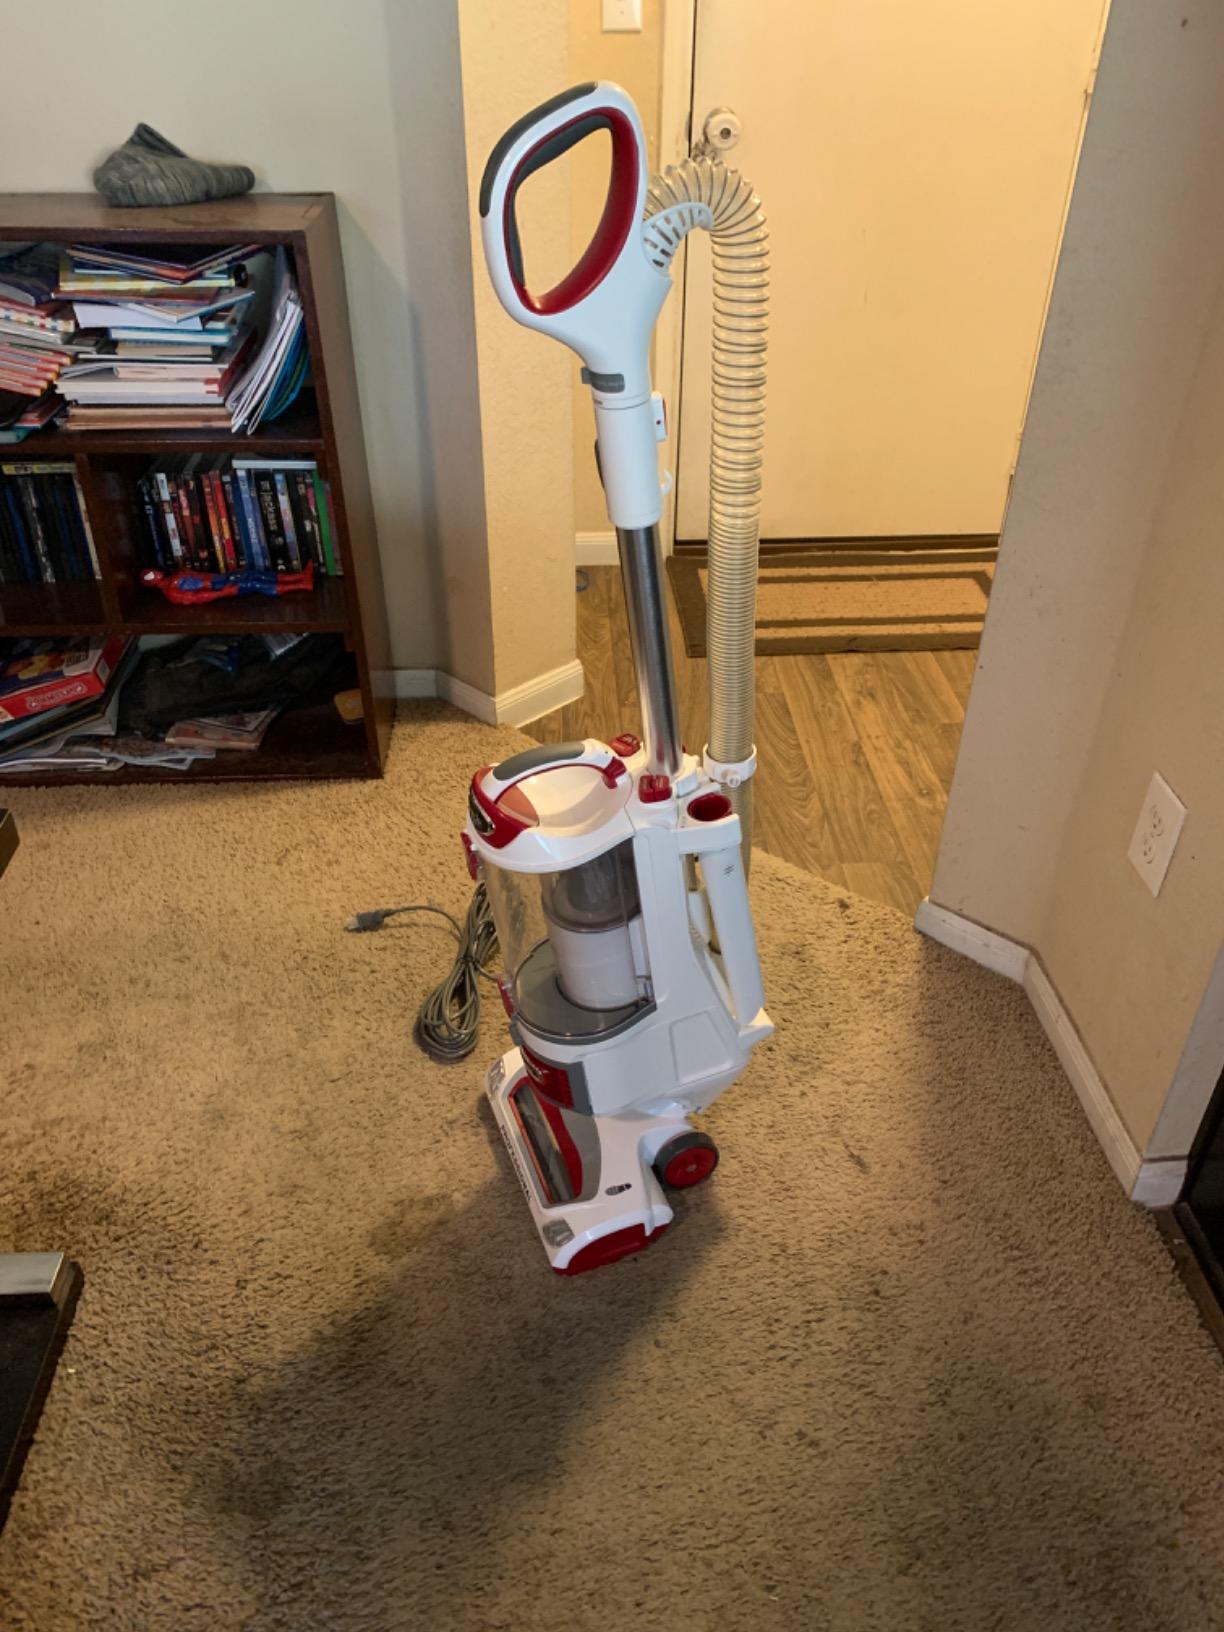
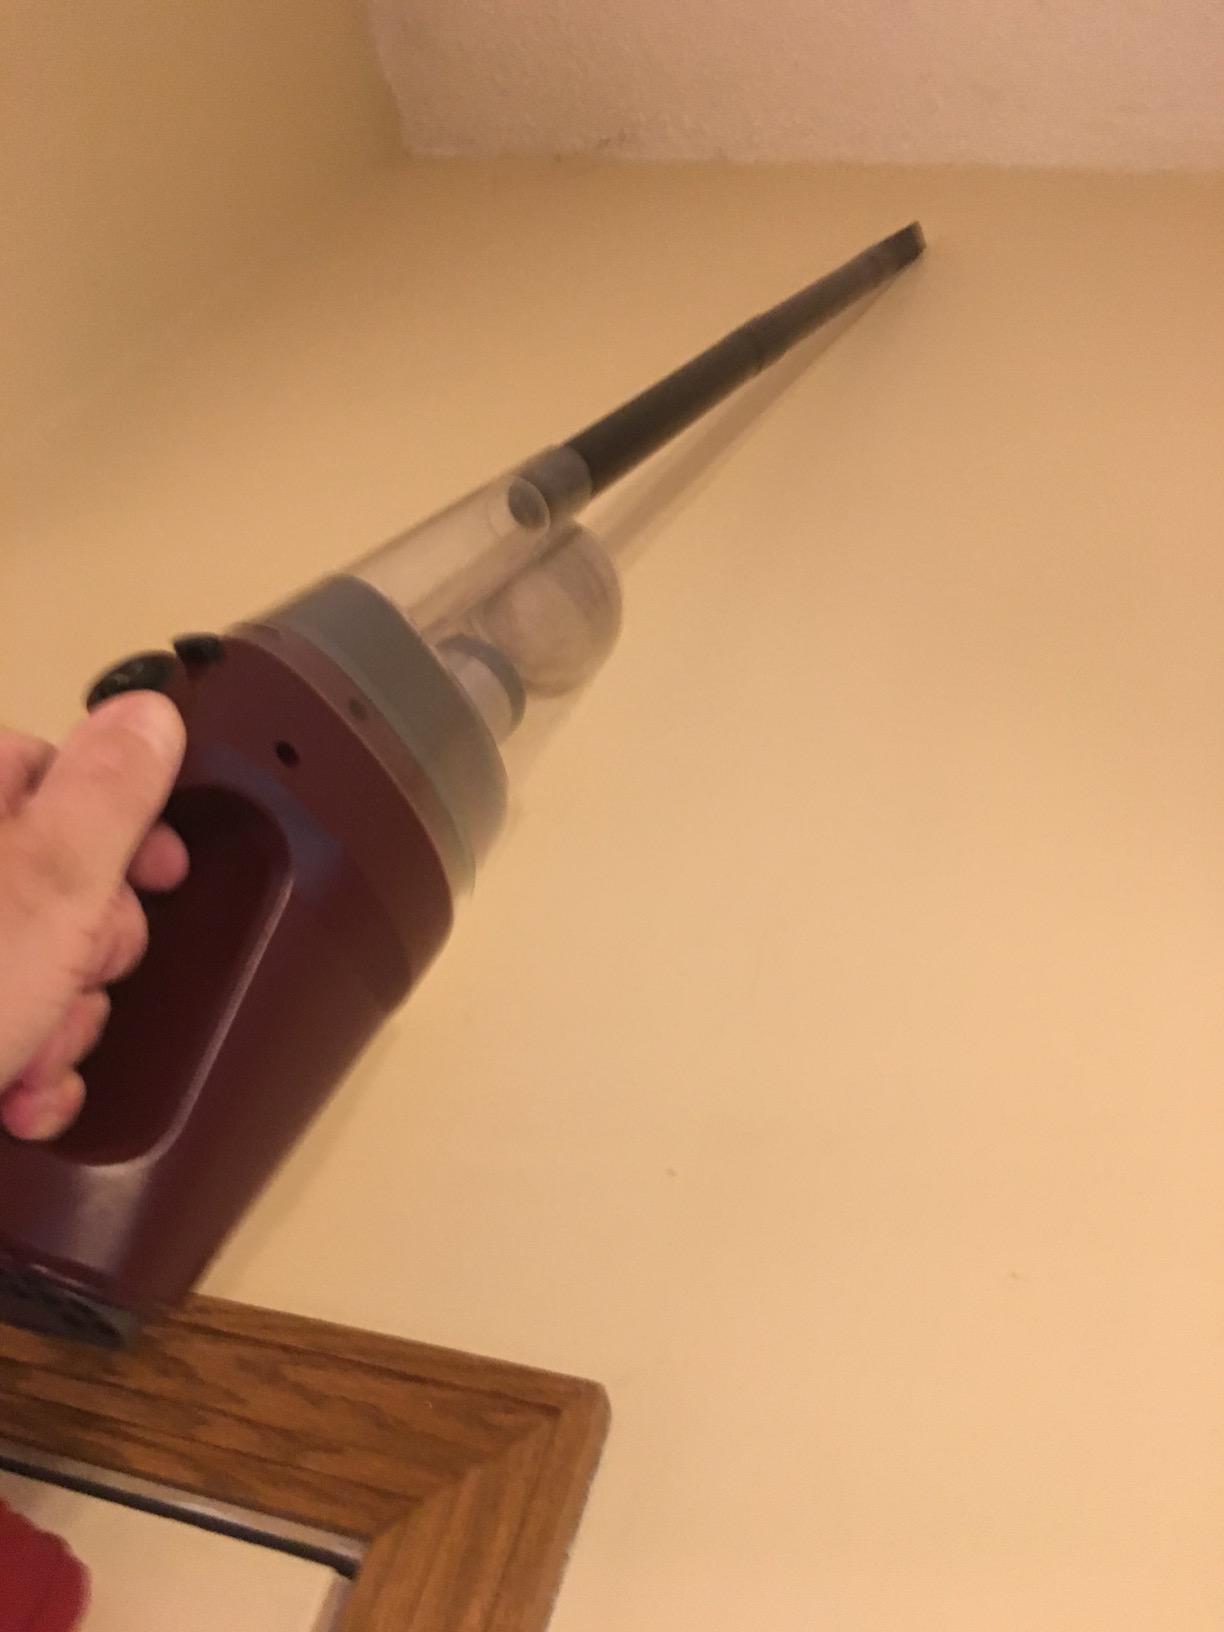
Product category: items_vacuum
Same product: no